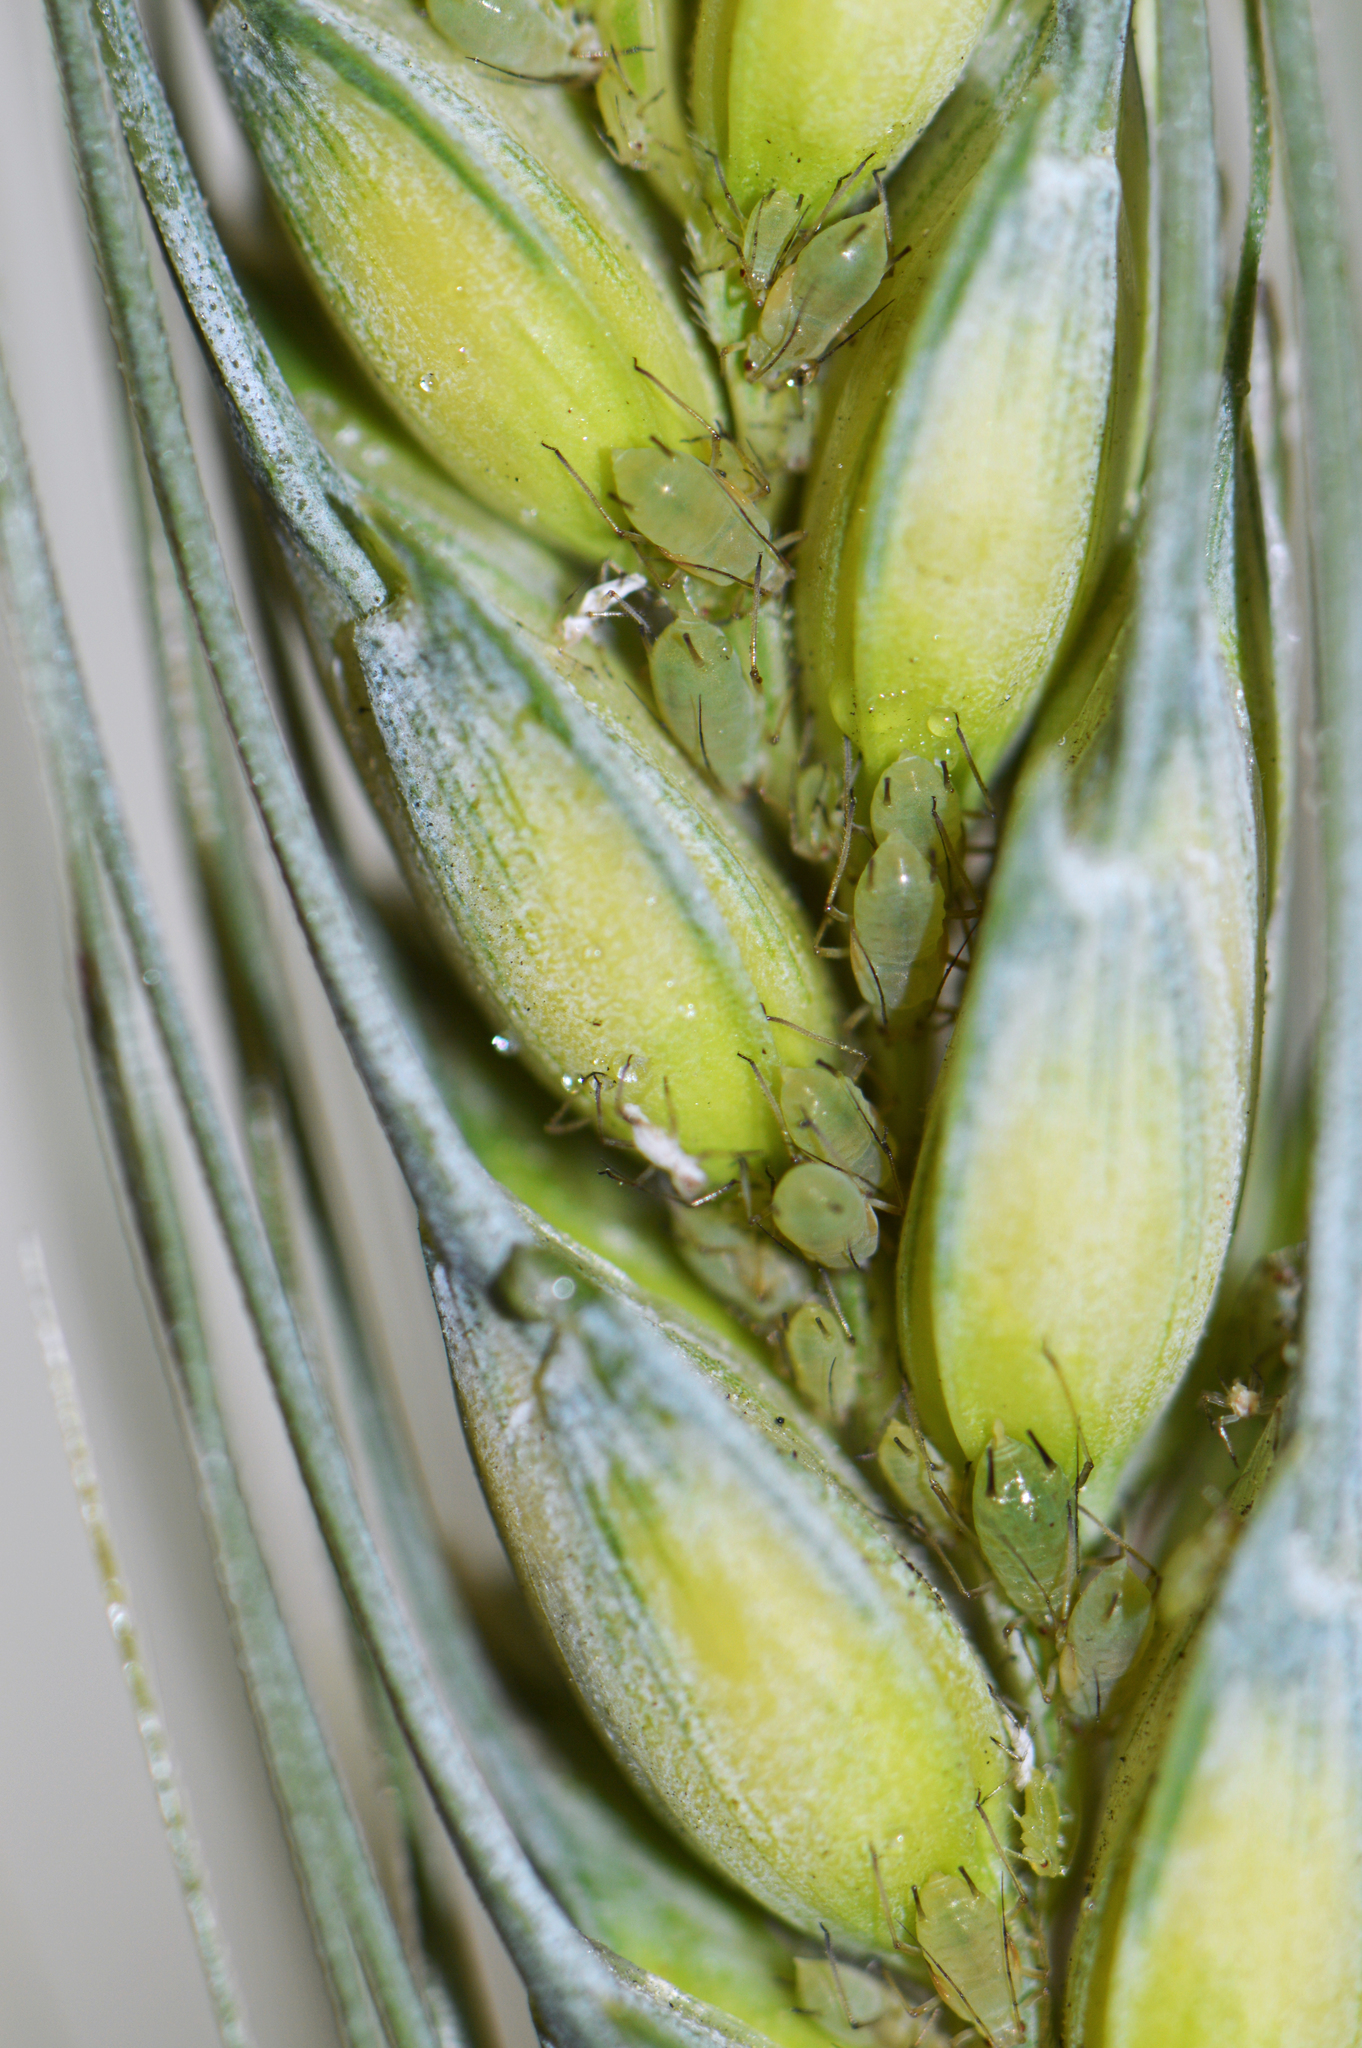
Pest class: english_grain_aphid